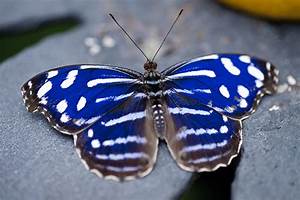
Label: butterfly